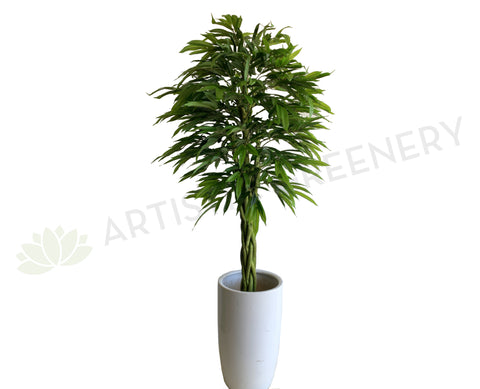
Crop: unknown
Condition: banana